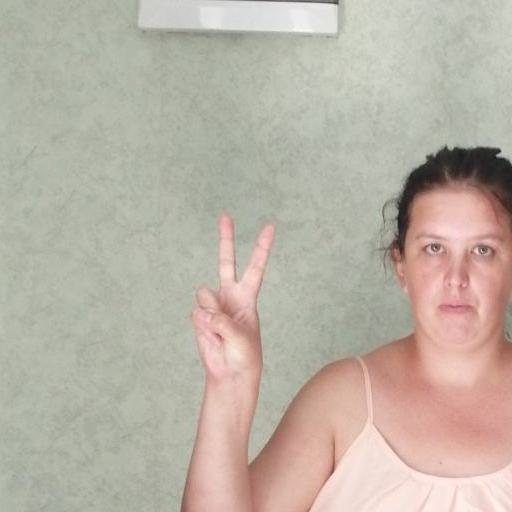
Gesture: peace